Haloti Ngata

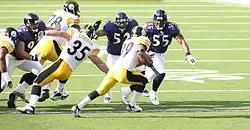
Ngata (far left), Ray Lewis, and Terrell Suggs chase down Pittsburgh Steelers running back Willie Parker in 2006.

Ngata was selected by the Baltimore Ravens in the first round with the 12th overall pick in the 2006 NFL draft. It was the first time in franchise history the Ravens used a first round pick on a defensive lineman. Ngata became the highest selected defensive lineman from the old Pac-12 conference since Andre Carter in 2001.